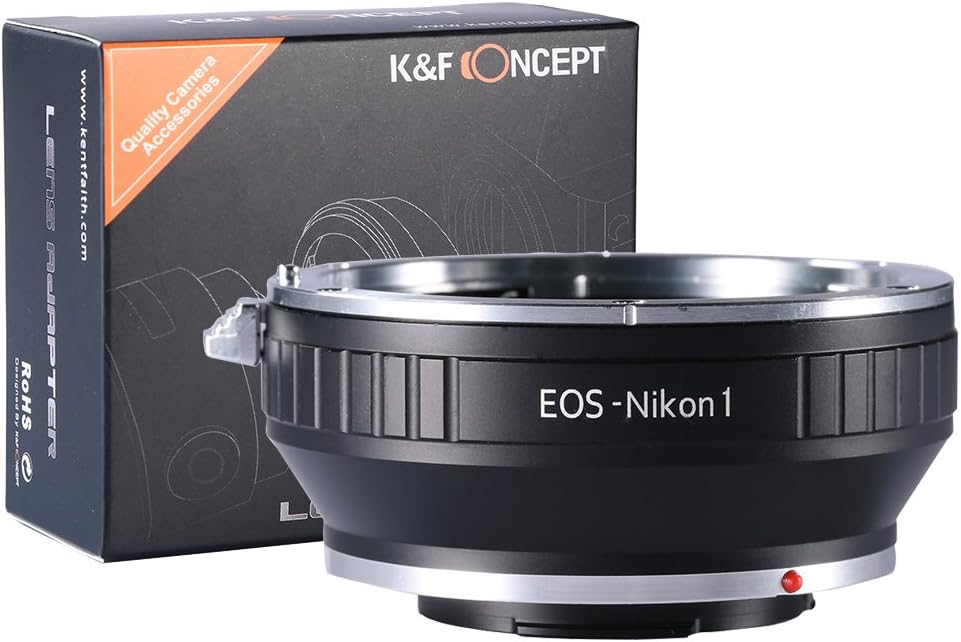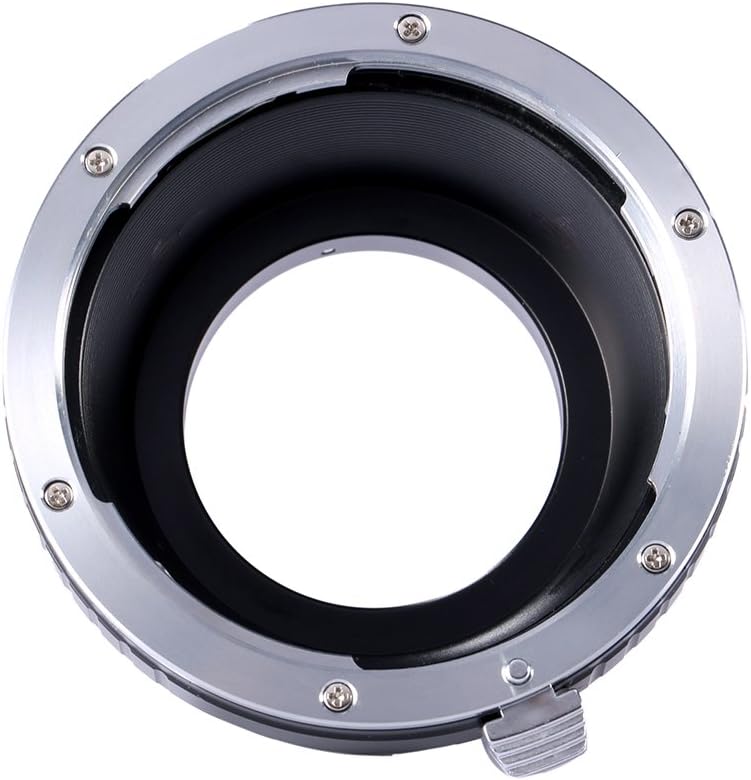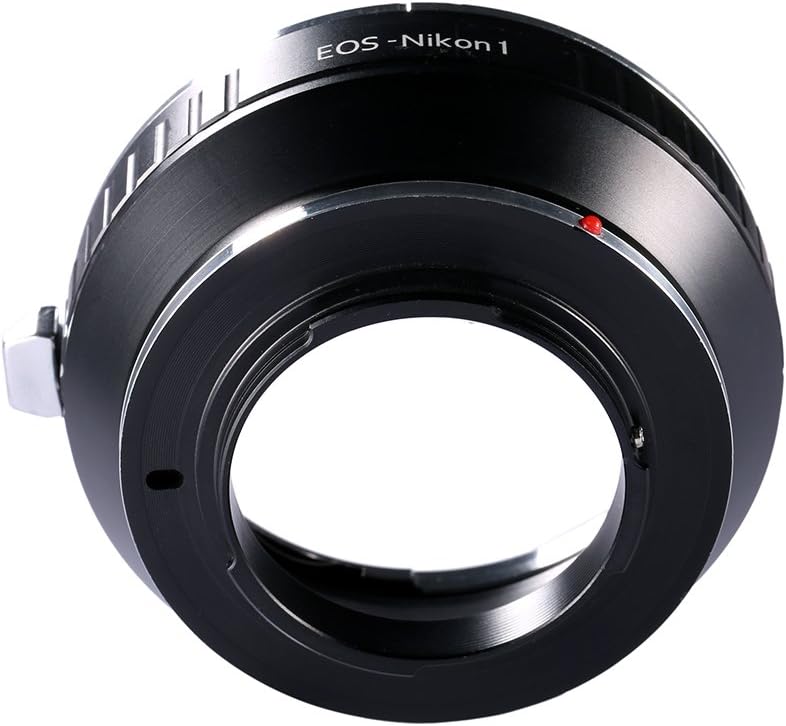
K&F Concept Lens Mount Adapter, Canon EOS EF Mount Lens to Nikon 1-Series Camera, fits Nikon V1, J1 Mirrorless Cameras, fits EOS EF, and EF-S Lenses
Category: Camera & Photo
Please consult us before purchase if could not 100% sure about your lens and camera mount.   Suitable for:  Lens: Canon EF EF-S mount lens Camera: Nikon 1 N1 Series Mirrorless Camera Body(NOT for Nikon DSLRs, e.g. D40 D70 D3100 D3200 D3300 D5100 D5200 D7100 etc.)   Note:  'Check lens. Pictures can only be taken when a lens is attached' - Warning Message Appears With a Nikon 1-Series camera (such as the J2), you will need to make sure the camera is in 'Manual' exposure or shooting mode and the focus selection is also set to manual. When in any other mode the camera tries to take control of the lens which is not possible as the adapter does not have any contact with the camera circuitry, so you get the lens check warning as the camera does not think there is a lens attached.   As Canon’s EOS lenses are electronically controlled, most Canon EF mount lenses do not feature a manual aperture ring, so when used on our EOS-M4/3, which is a full manual operation adapter ring, the aperture could not be transferred to the camera, it will stop down to its smallest f/stop by default.   Infinity focus position: the position of the infinity mark 【∞】of the telephoto lens or super telephoto lens is shifted slightly to the positive side to enable focus adjustment even when focus shift is caused due to temperature changes. The shift range is denoted by an L-shaped line, Be sure to check the focus through the viewfinder even when you shoot at infinity.   After Sales Service:  No matter what kind of issue you encountered on this item or this transaction, please contact our professional after service team for help.  Customer satisfaction is always our #1 goal. We will help you until your issue is fully resolved.
Features: Canon EF/EF-S mount Lens to Nikon 1 Series Camera | Designed for Nikkor 1 Series Mirror less Cameras, N1 1 V1 V2 V3 S1 S2 J1 J2 J3 J4 AW1 etc | Infinity focus function is allowed | Manual adapter,auto diaphragm/auto-focus is not allowed | All-metal design; anodized aluminum construction